Answer in natural language. Considering the relative positions, is black modern dresser with metallic handles (marked C) above or below Doorway (marked A)? Choose between the following options: above or below
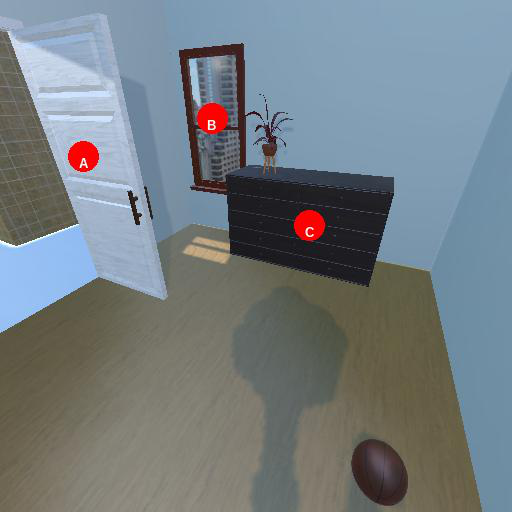
<answer>above</answer>